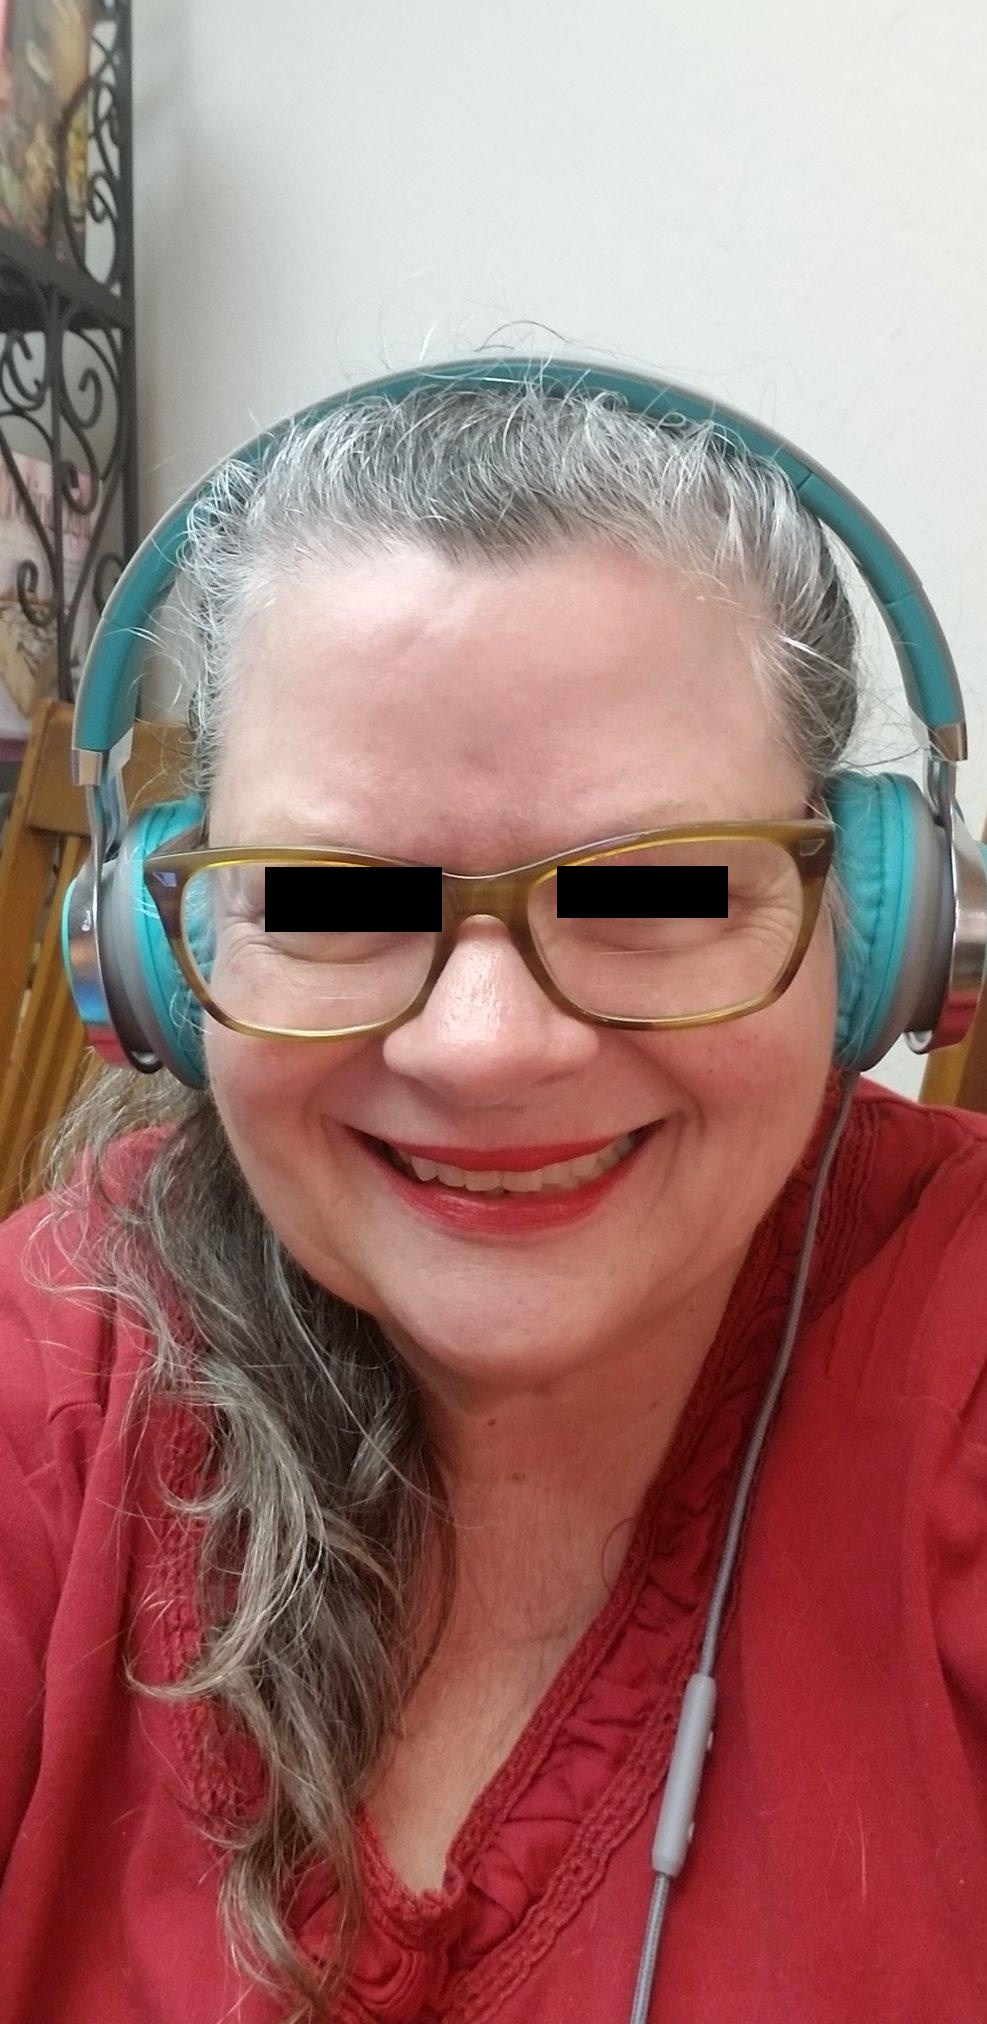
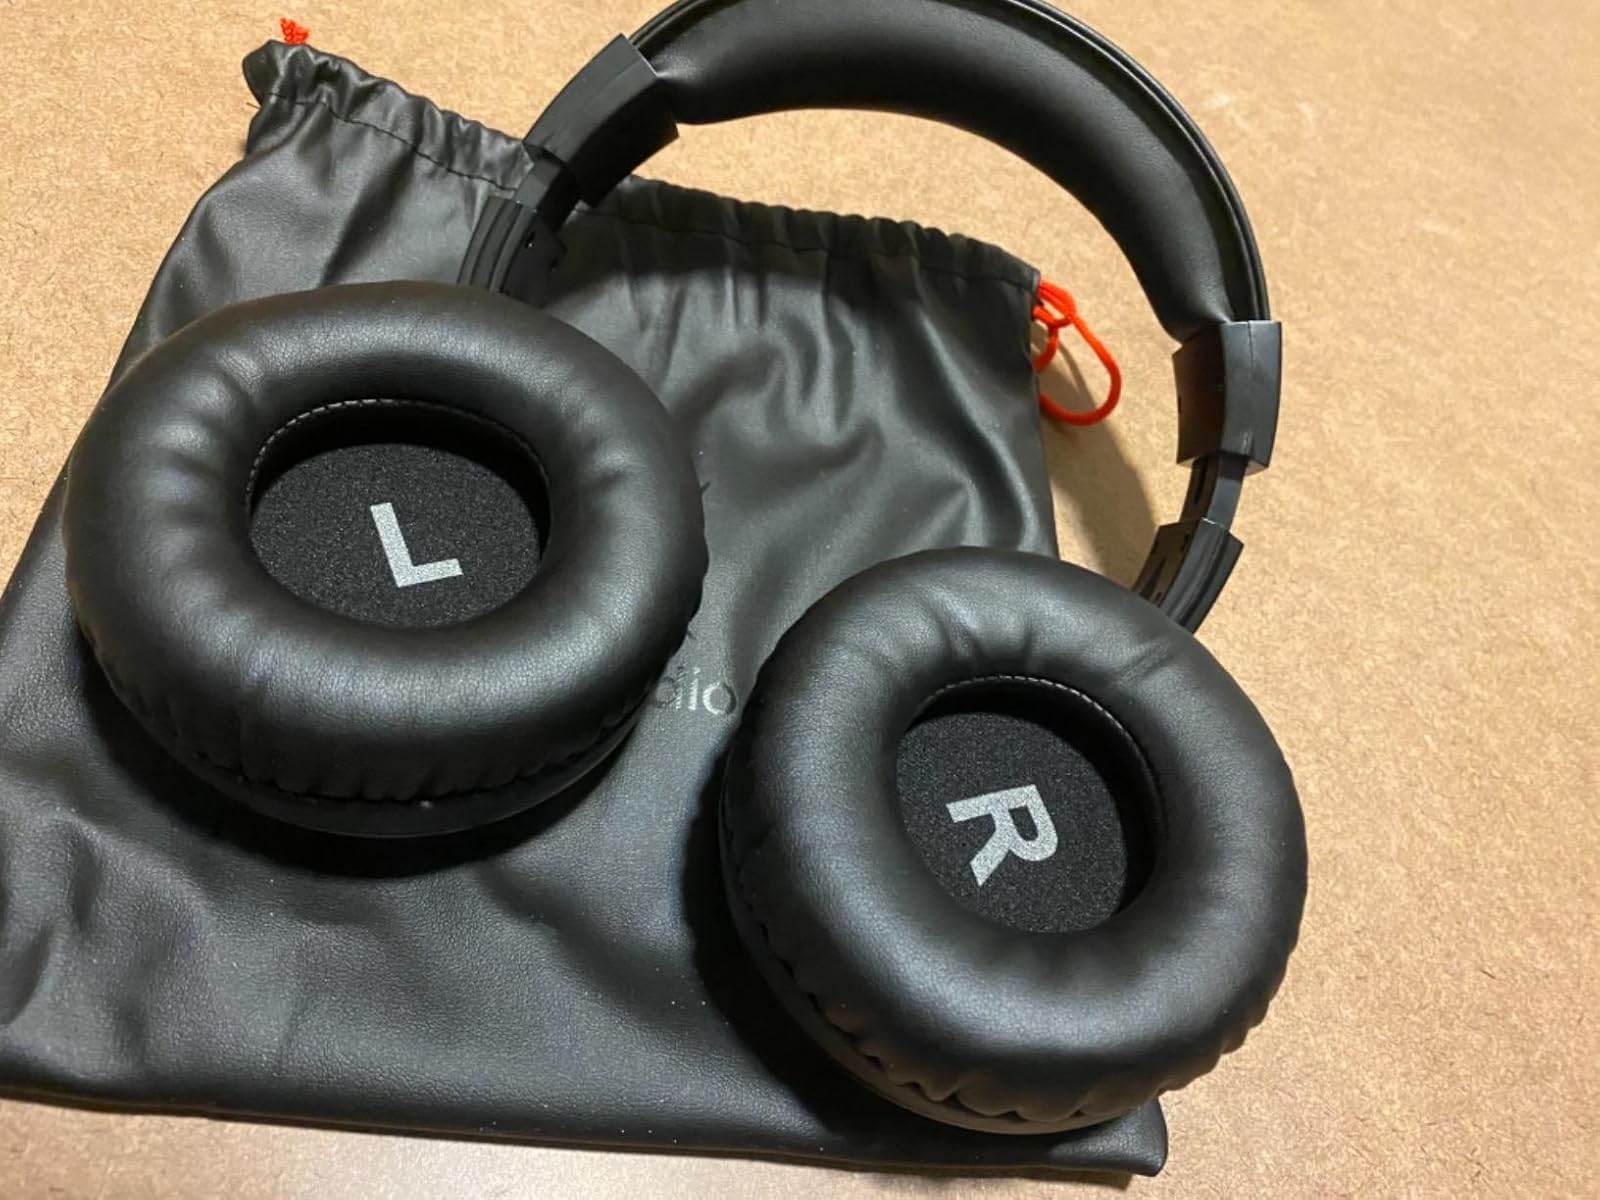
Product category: headphones
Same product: no